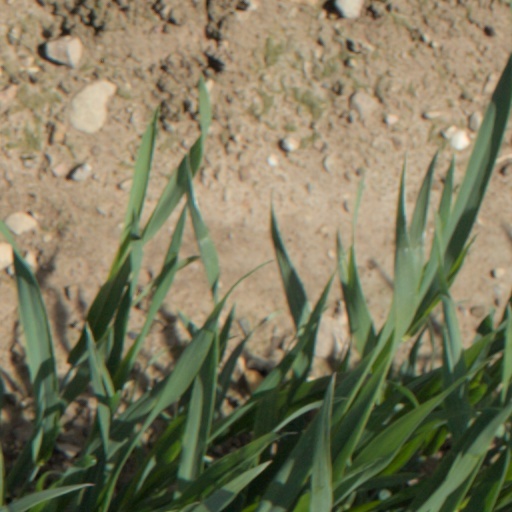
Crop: wheat